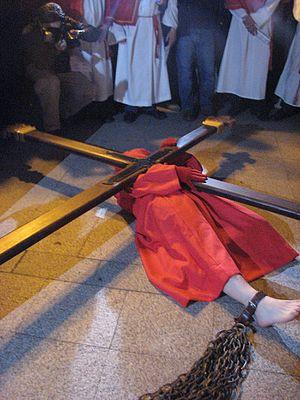
Le Catène de Sartène est une procession nocturne qui se déroule dans la ville de Sartène en Corse et qui symbolise la montée du Christ au Golgotha. Le Catenacciu de Sartène est le plus célèbre de Corse. Le nom Catenacciu, qui signifie "l'enchaîné", vient de la chaîne que traîne le pénitent rouge. En fait, la "chaîne" se réfère d'abord à la cérémonie, à la procession et, deuxièmement, au pénitent, celui qui tire la chaîne.